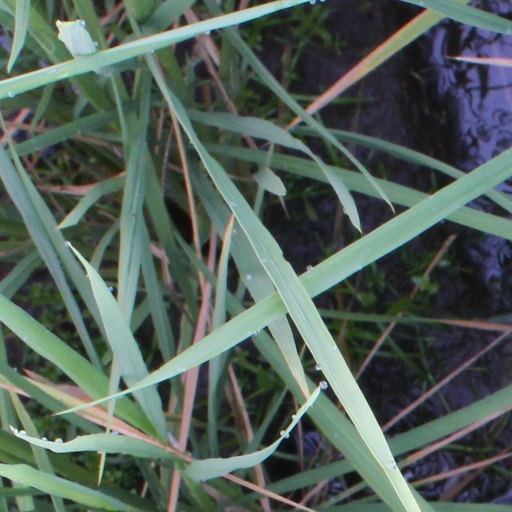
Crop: rice